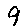
Label: 9